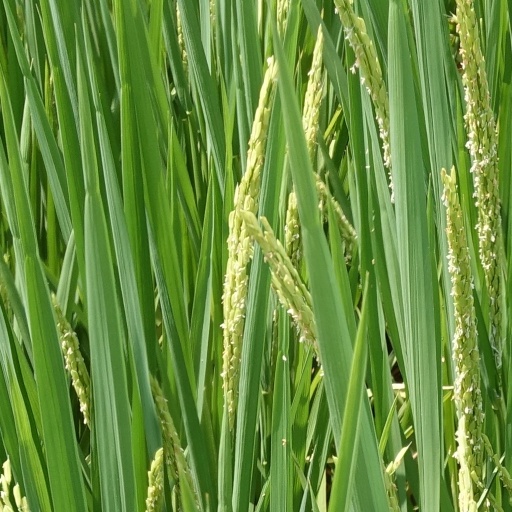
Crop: rice